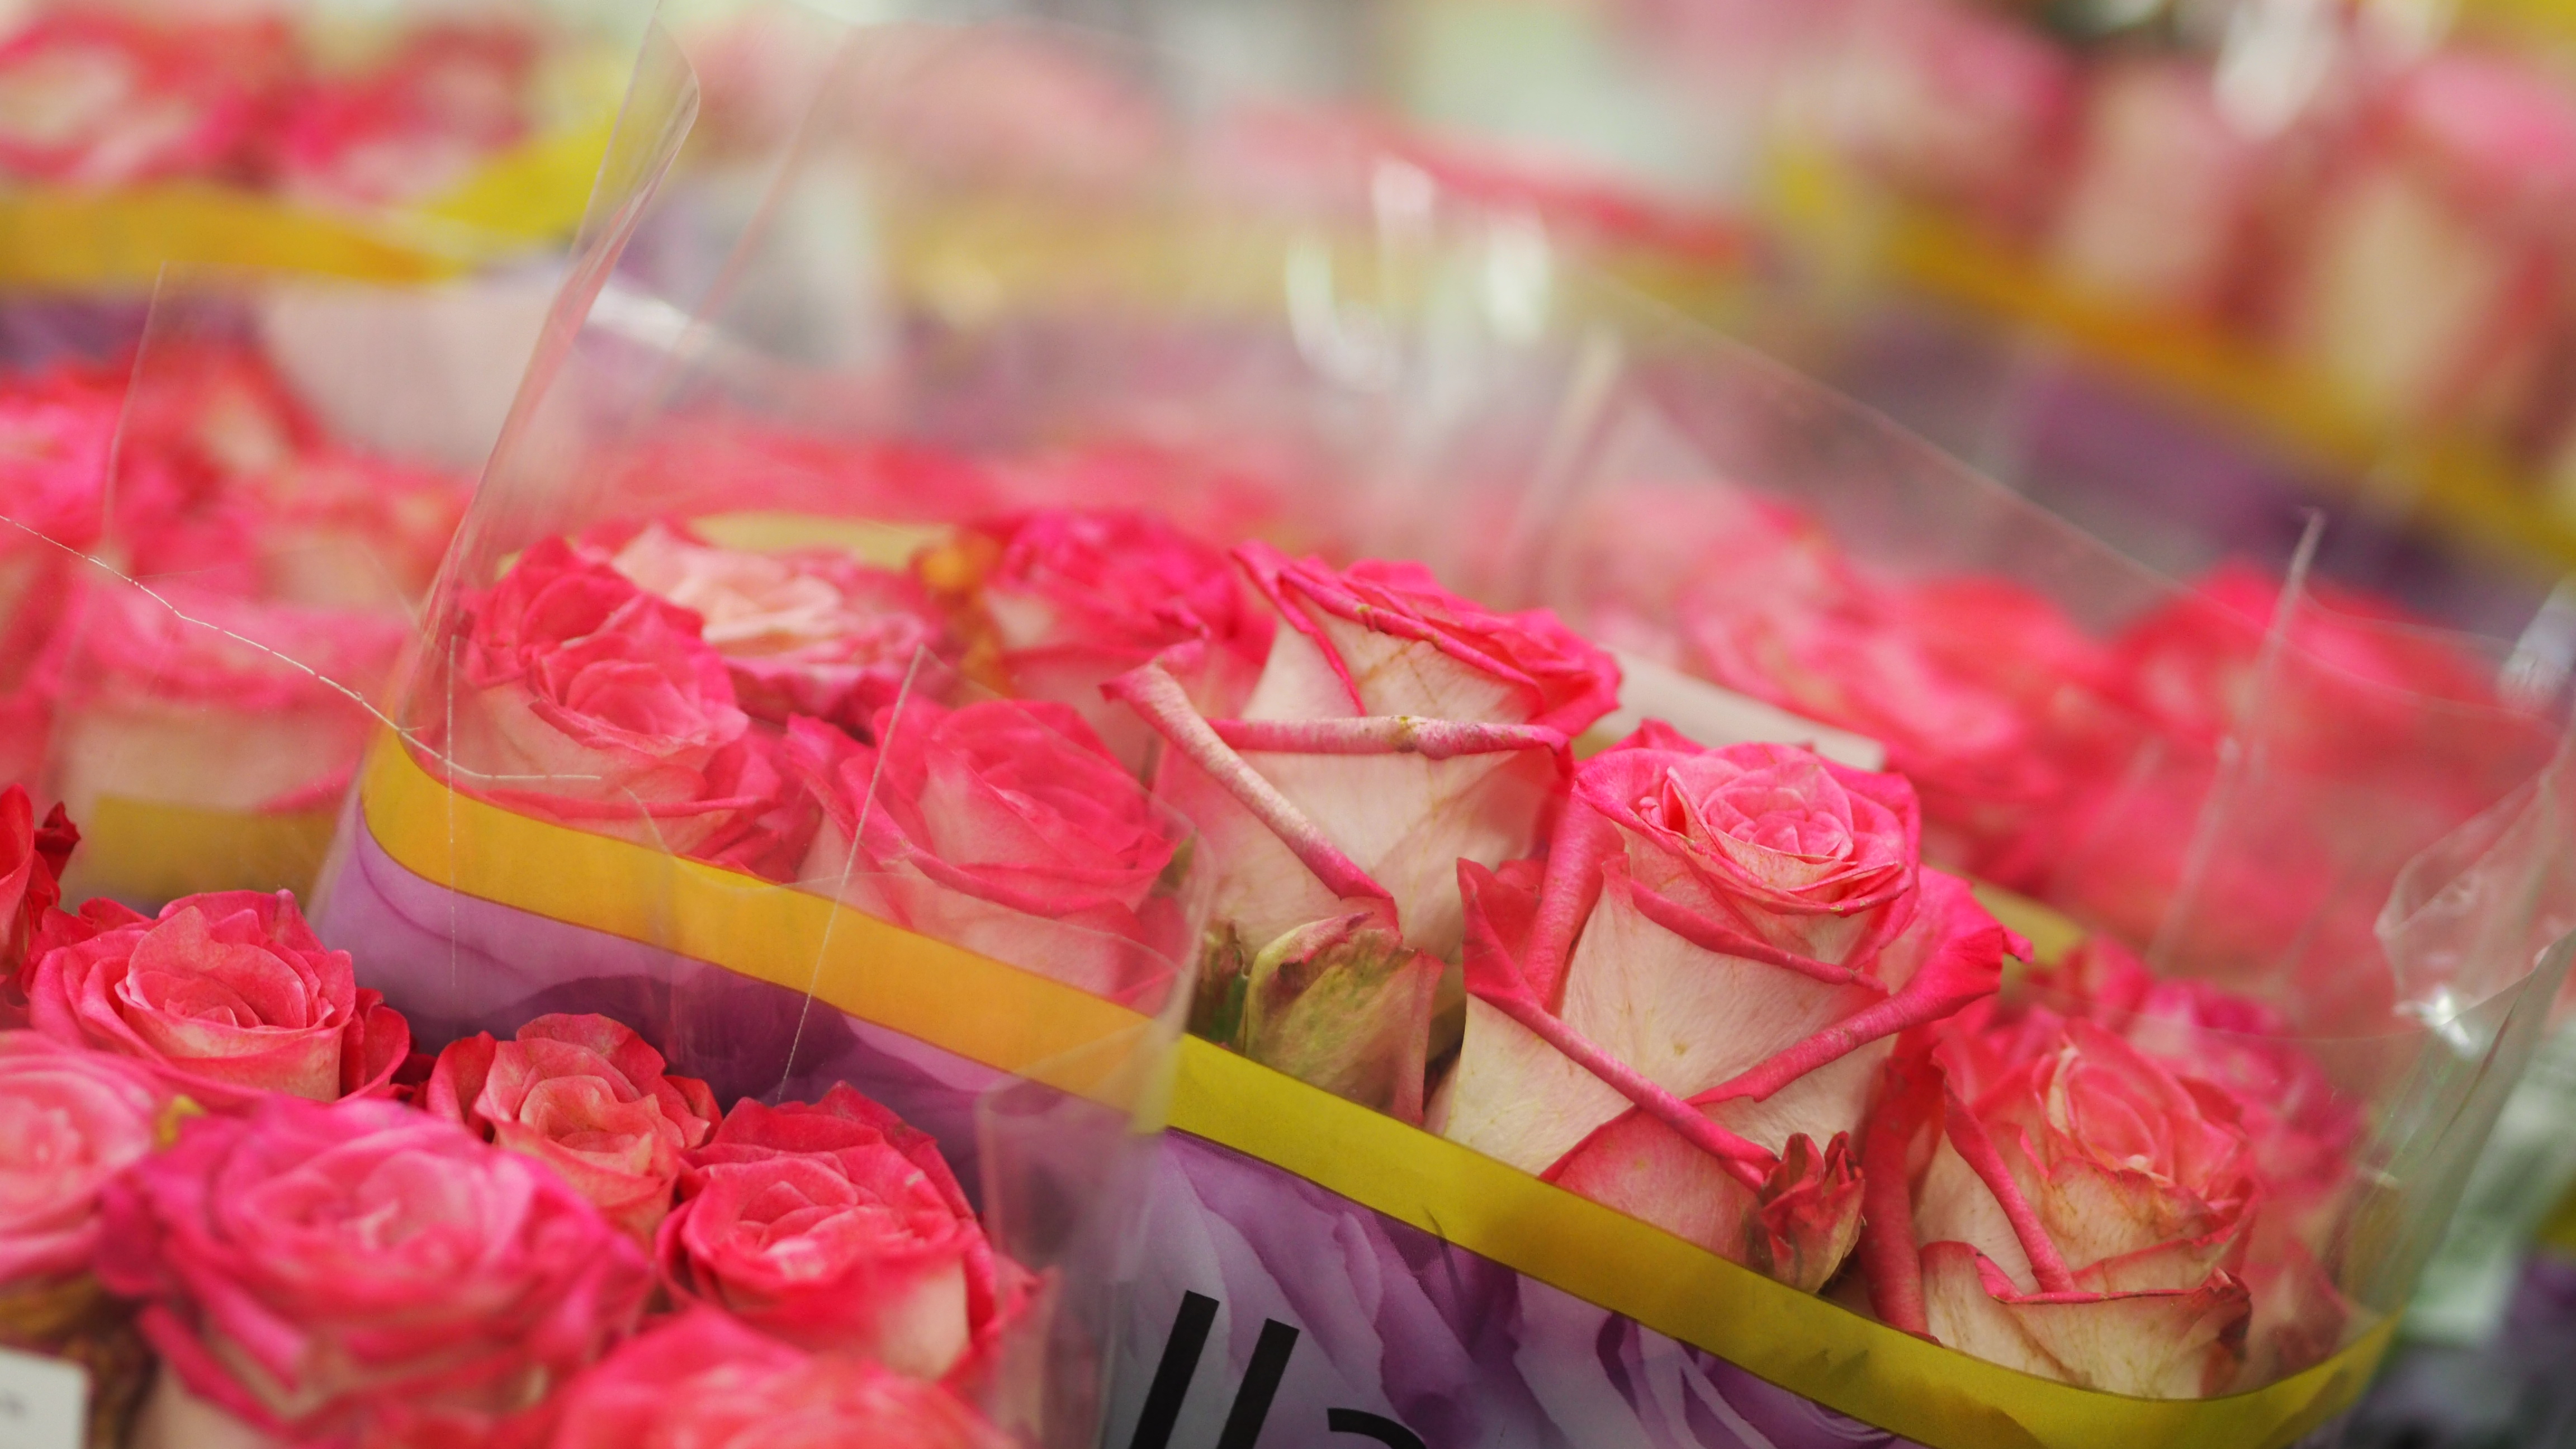
rose, pink, garden roses, flower, yellow, rose family, floristry, petal, sweetness, flower arranging, rose order, flower bouquet, centrepiece, confectionery, floral design, flowering plant, magenta, cut flowers